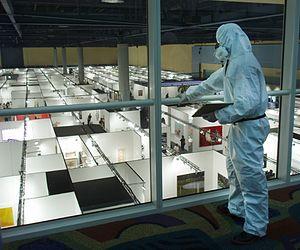
"Johannes Grenzfurthner est un artiste, réalisateur, acteur, conservateur, metteur en scène, interprète et conférencier autrichien. Grenzfurther est le fondateur, concepteur et directeur artistique de ""monochrom"", un groupe international d'art et de théorie. La majeure partie de ses œuvres sont nommées monochrom. Grenzfurther est un fervent chercheur dans le domaine des cultures subversives et marginales, en lien par exemple avec les thématiques de la sexualité et de la technologie, et l'un des fondateurs du ""technohédonisme"".